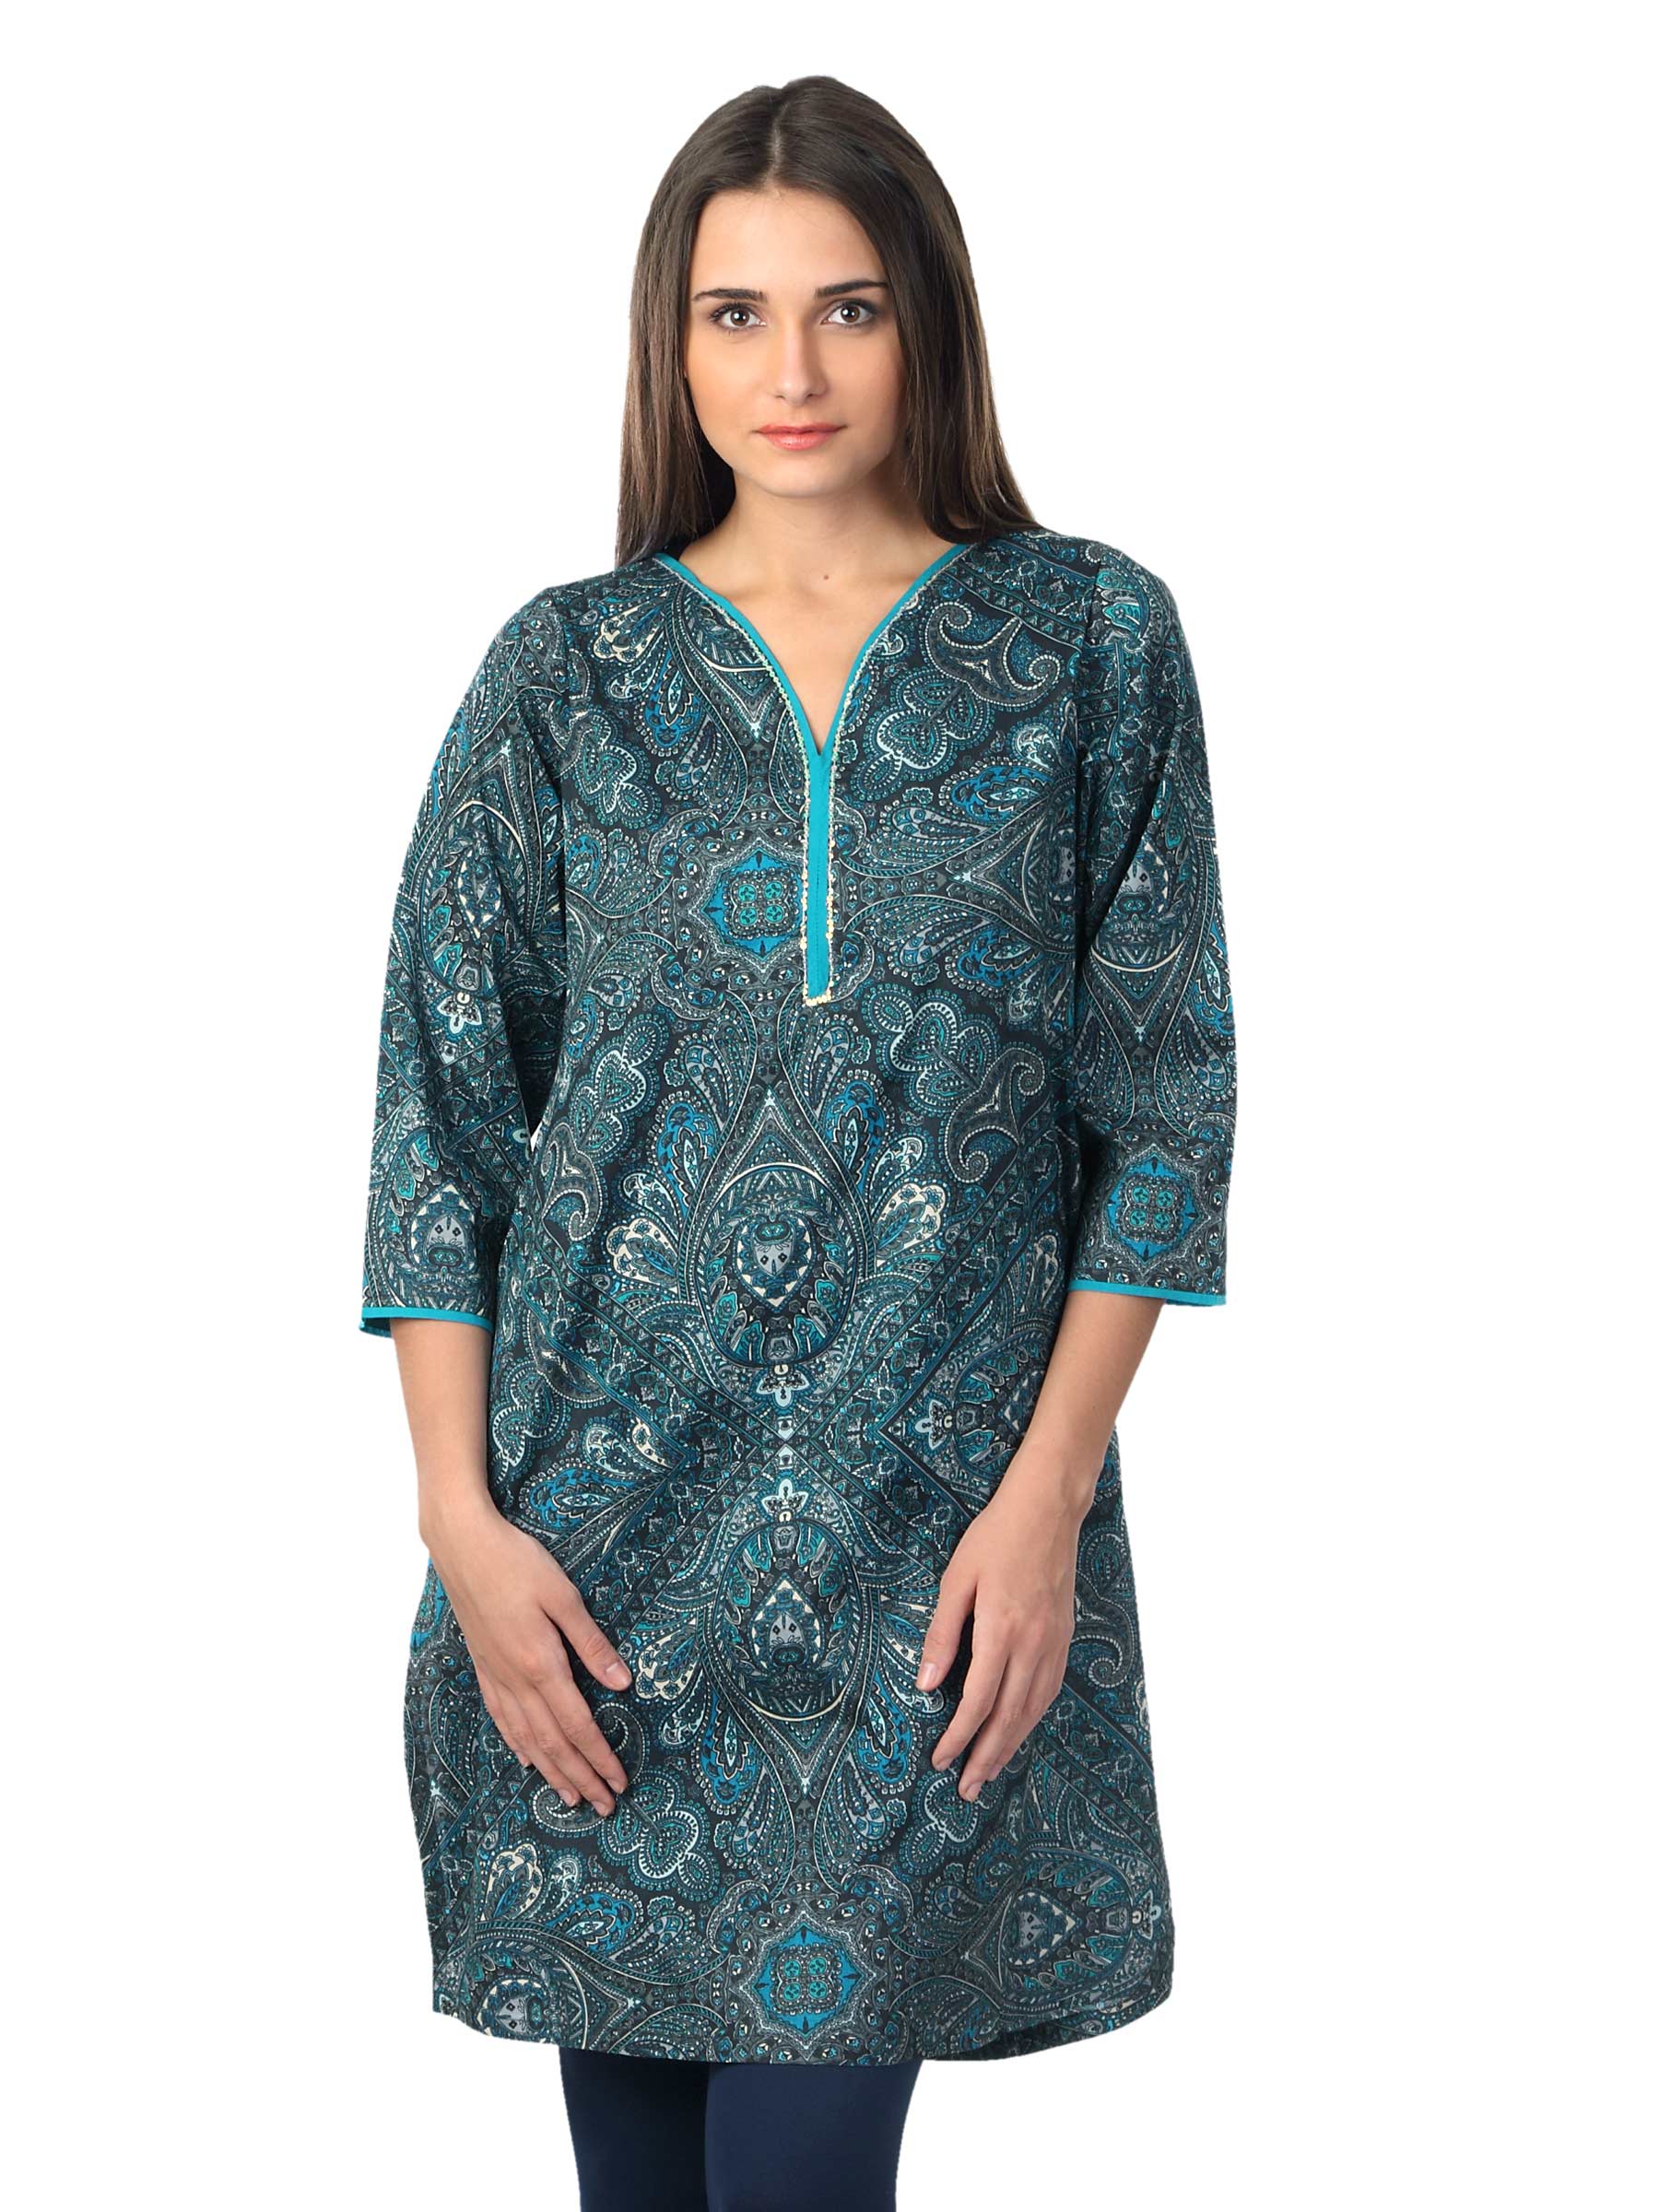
Diva Women Blue Kurta
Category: Apparel / Topwear / Kurtas
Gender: Women
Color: Blue
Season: Summer 2012
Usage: Ethnic